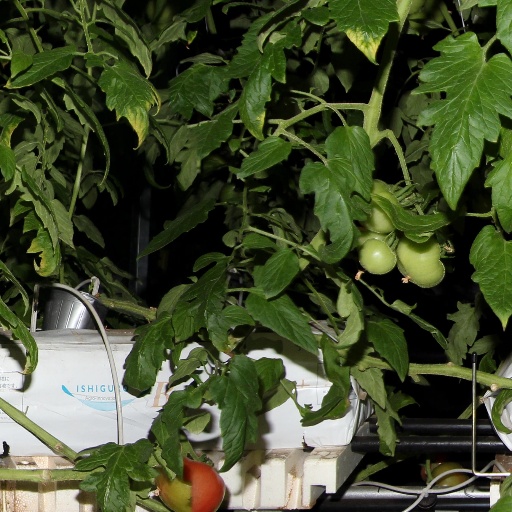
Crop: tomato